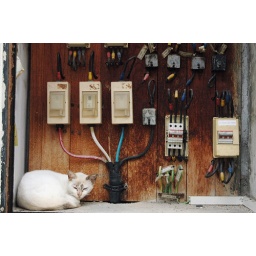
A street cat sleeping in a sheltered utility panel, safe from the rain.